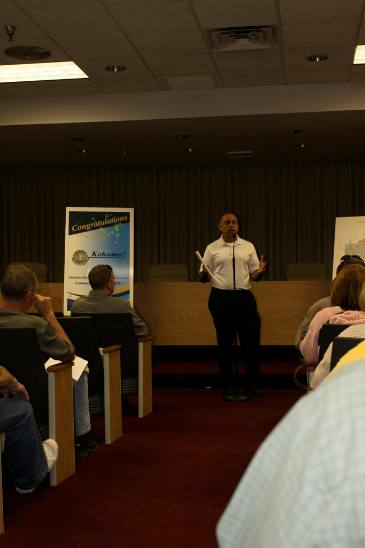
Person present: Yes